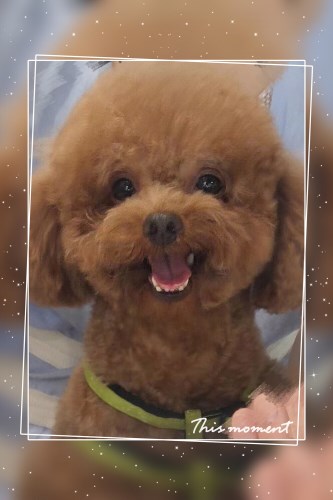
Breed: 7449-n000128-teddy